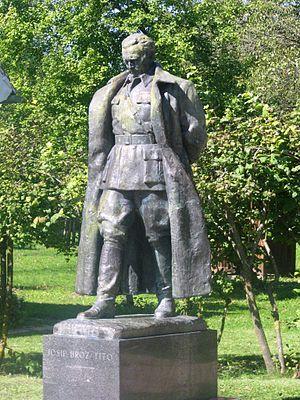
Le Front yougoslave englobe l'ensemble des opérations militaires conduites en Yougoslavie pendant la Seconde Guerre mondiale. Ce pays des Balkans devient un théâtre d'opérations du conflit mondial au printemps 1941. Le gouvernement yougoslave s'allie en effet à l'Allemagne nazie fin mars, mais il est renversé par un coup d'État deux jours plus tard. En réaction, les forces de l'Axe envahissent le royaume le 6 avril. La Yougoslavie est ensuite démembrée, et son territoire annexé ou occupé par l'Allemagne, l'Italie, la Hongrie et la Bulgarie. Deux parties du pays deviennent des États « indépendants » : la Croatie, où le mouvement fasciste des Oustachis est mis au pouvoir et installe une dictature particulièrement meurtrière, et la Serbie, où est proclamé un gouvernement collaborateur.